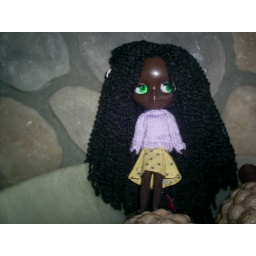
The girls playing in a bowl of decorative cones.